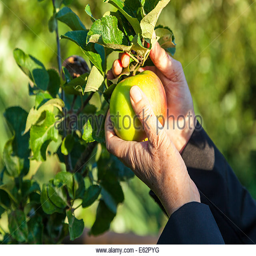
a woman picking an apple from a tree